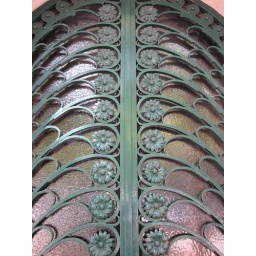
Flowers and curving stems - metal door detail on apartment building in the 15th arr